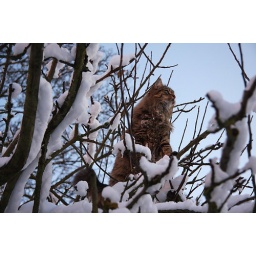
Whilst playing in the snow, I spotted our cat up in the tree. I think she was playing hunt the birdie!